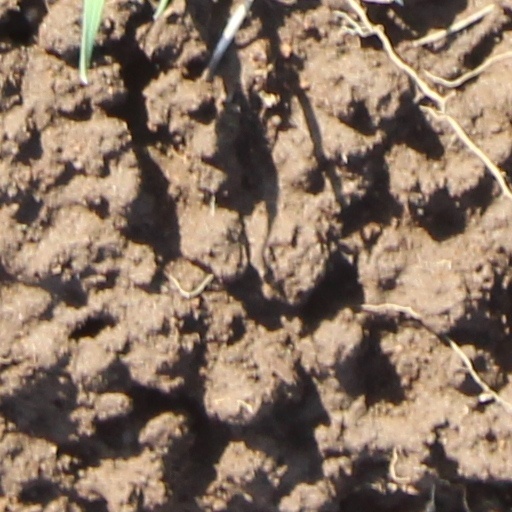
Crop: wheat